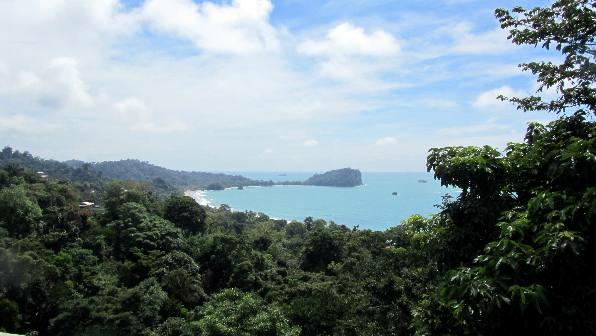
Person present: No